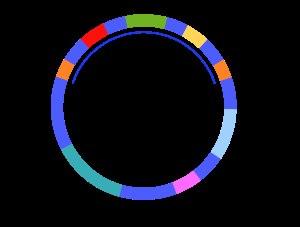
L'ADN-T ou ADN de transfert, est la région d'ADN transférée dans la plante après infection par les bactéries pathogènes des végétaux, Agrobacterium tumefaciens ou Agrobacterium rhizogenes qui sont responsables de la galle du collet.
Le plasmide Ti, est un plasmide circulaire d'environ 200 Kb, et le principal déterminant de la virulence d'Agrobacterium tumefaciens, agent bactérien responsable de la maladie des végétaux dite de la galle du collet. La galle est une tumeur végétale, qui une fois formée peut continuer à se multiplier en l'absence de la bactérie pathogène.